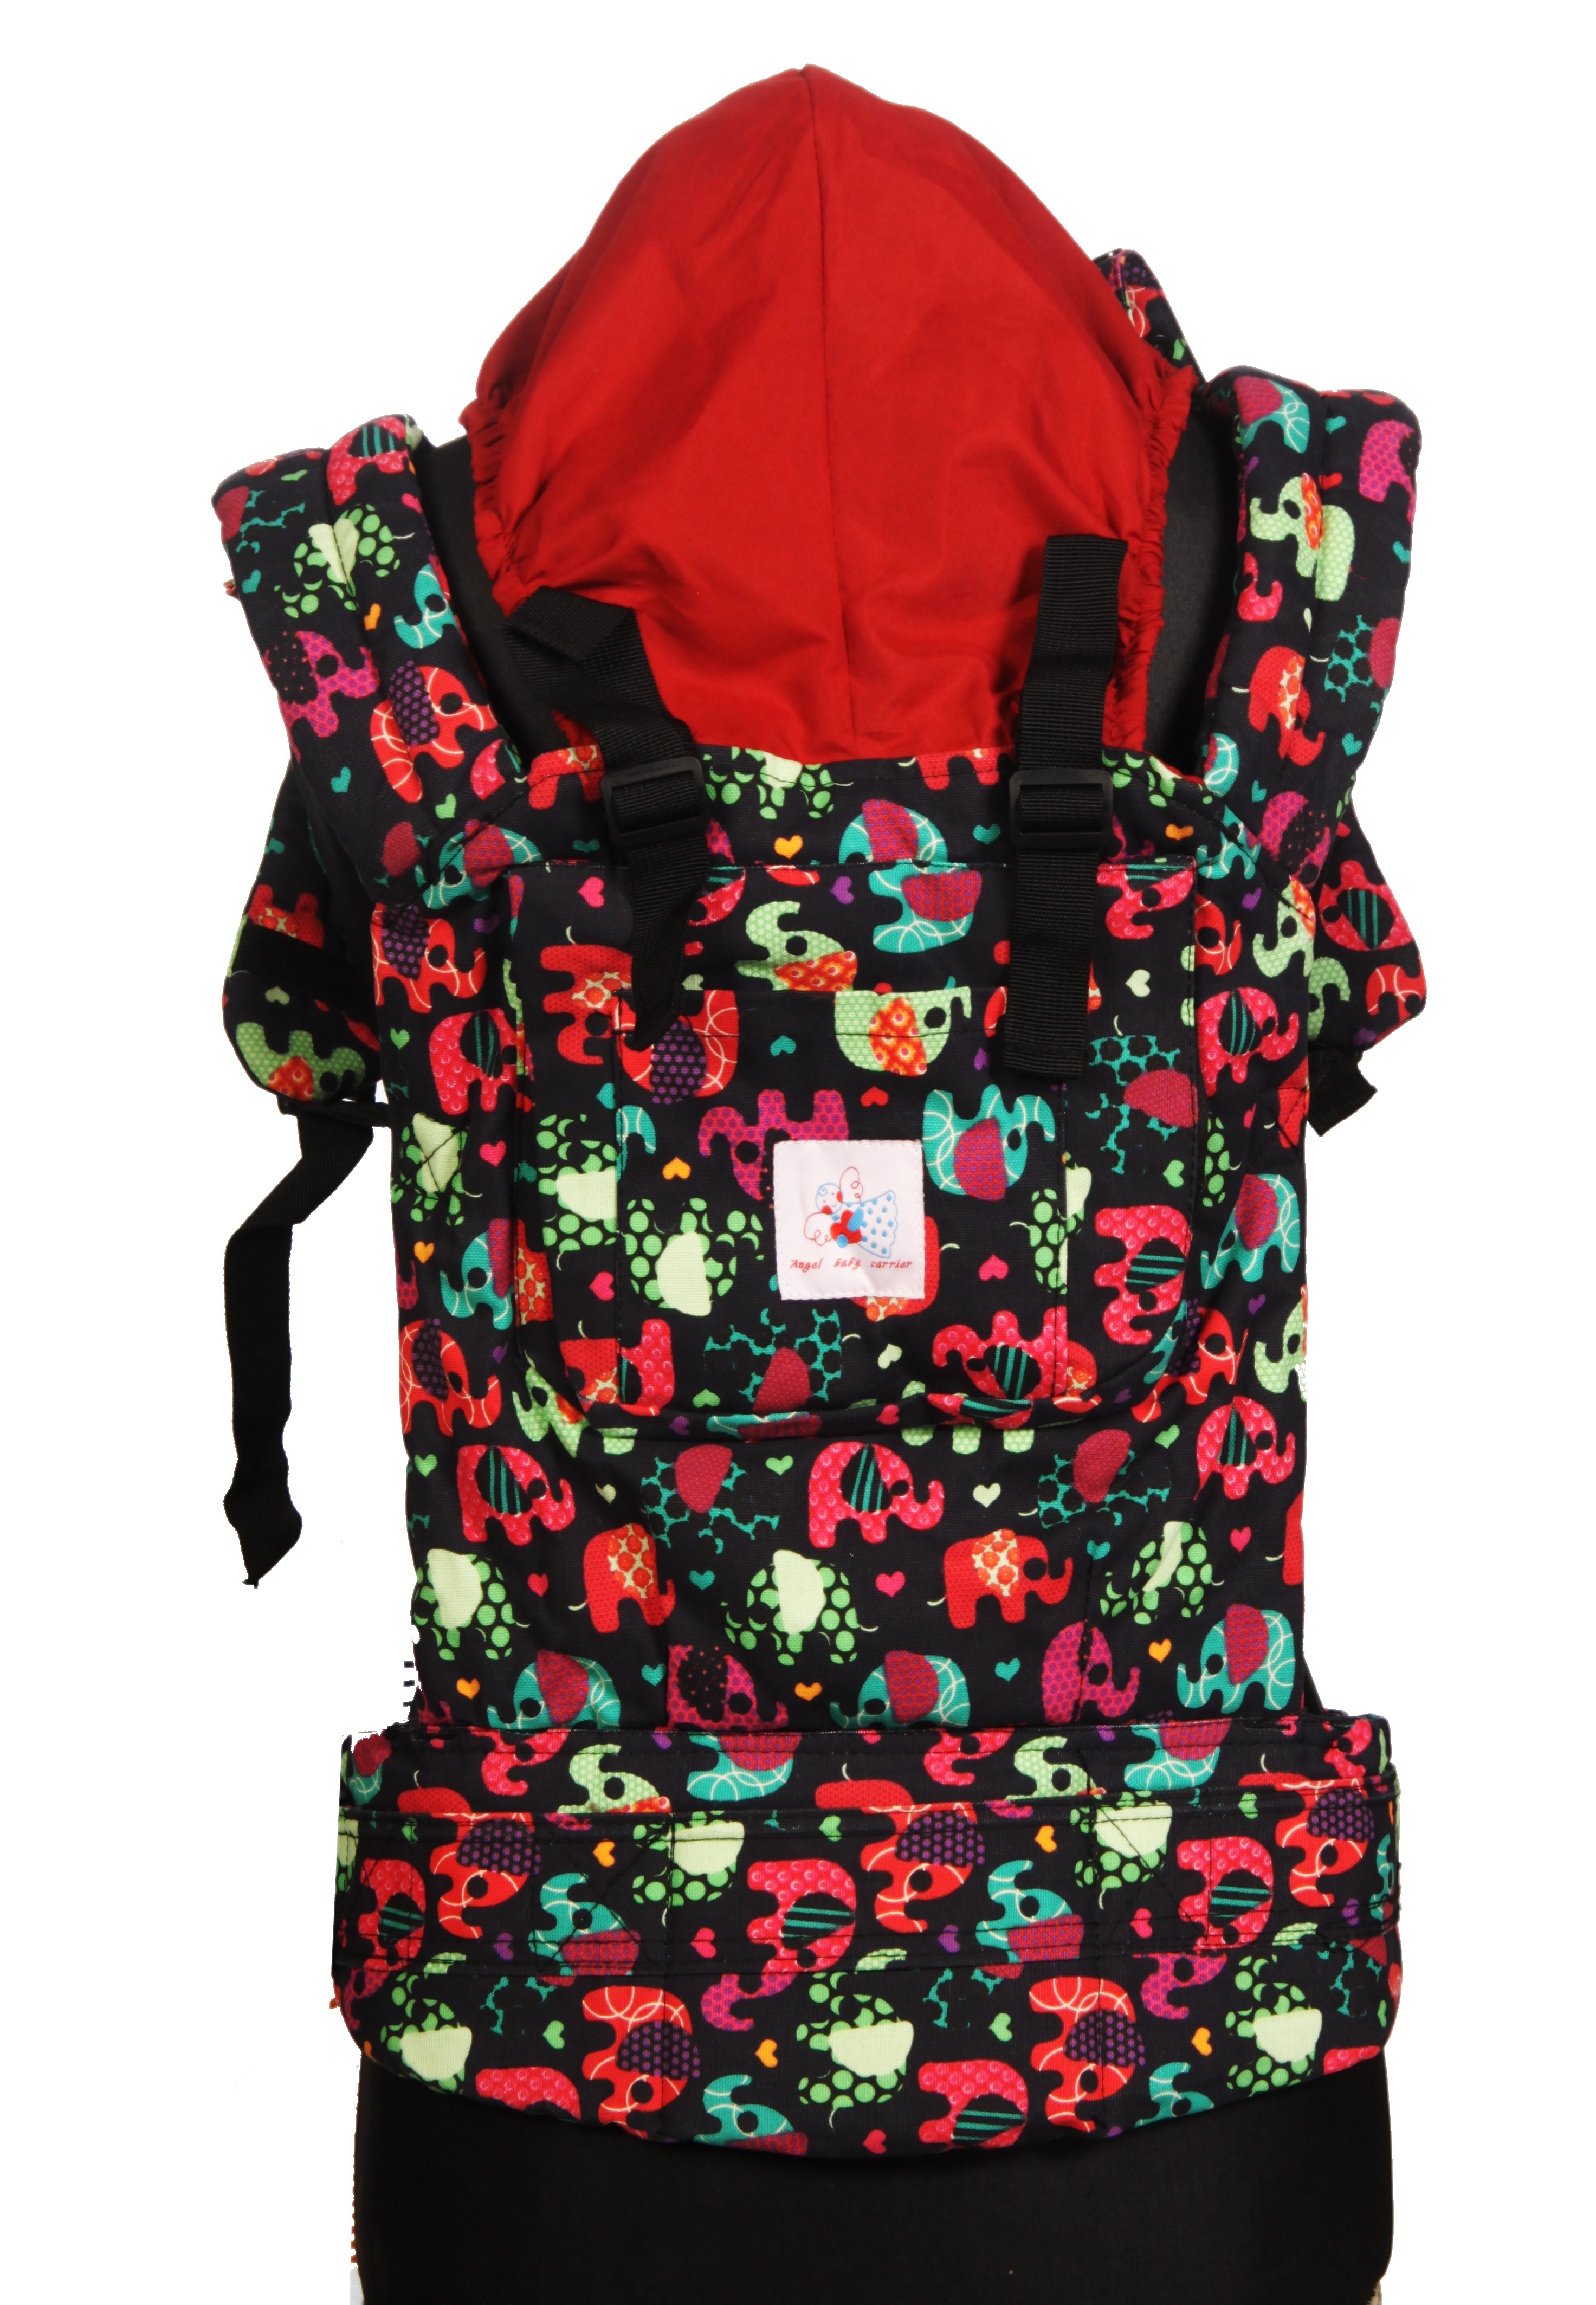
pattern, spring, bag, child, clothing, outerwear, product, mother, design, magenta, blouse, sleeve, sling, a small child